Breadboard

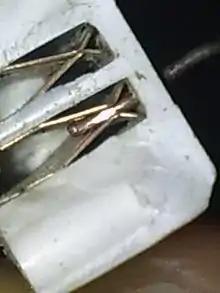
Inside of a solderless breadboard strip

Some manufacturers provide separate bus and terminal strips. Others just provide breadboard blocks which contain both in one block.